Eh, Eh (Nothing Else I Can Say)

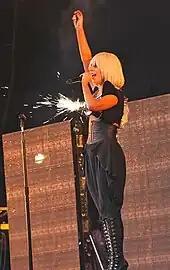
Gaga performing "Eh, Eh" at the 2009 Glastonbury Festival

Alexis Petridis from "The Guardian" noted that "Eh, Eh" bears the influence of early 1990s Europop and "is the first song in a long time that warrants comparison to the œuvre of Ace of Base. Matthew Chisling of AllMusic gave a negative review of the song saying "The Fame has 'ballad,' however the breezy 'Eh, Eh' doesn't hold water on this album; rather, it feels dry and lifeless, something which holds this album back". Sal Cinquemani of "Slant Magazine" said that "the breezy island vibe and soft demeanor of 'Eh, Eh (Nothing Else I Can Say)' is hard to buy when sandwiched between songs like 'Poker Face' and 'Beautiful, Dirty, Rich.'" In another article analyzing Gaga's music video releases, Oscar Moralde from "Slant Magazine" noted that "Eh, Eh" as a track "is an intriguing case: rather than the tech-assisted sexy-androgynous dance pop that dominates a good chunk of "The Fame", it and its sister tracks 'Brown Eyes' and 'Again Again' are evidence of a stripped-down, simpler, sincere Gaga."